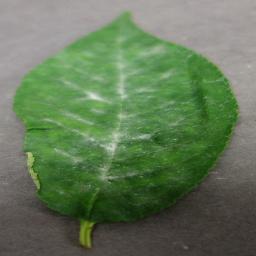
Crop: cherry
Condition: (including_sour)_powdery_mildew